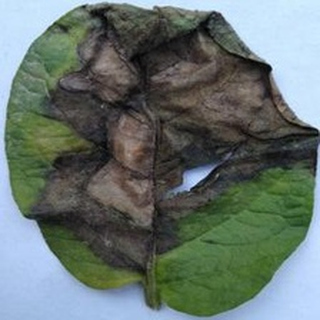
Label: potato_late_blight